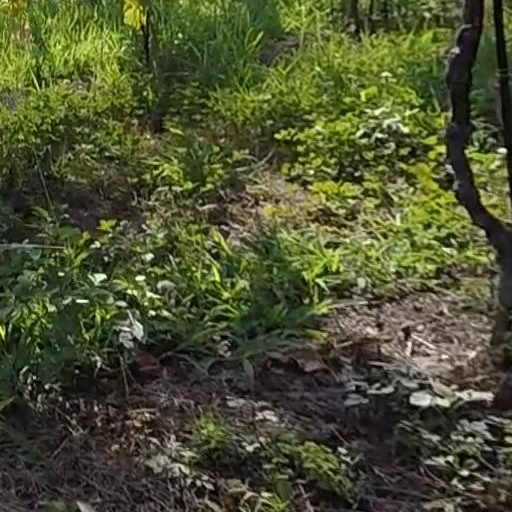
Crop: grape